Question: Please indicate a possible affordance area of the chair that can be used for sitting
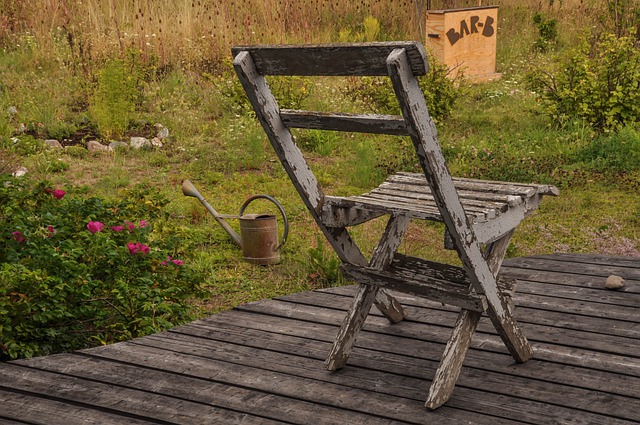
Answer: [320, 170.5, 563, 224.5]